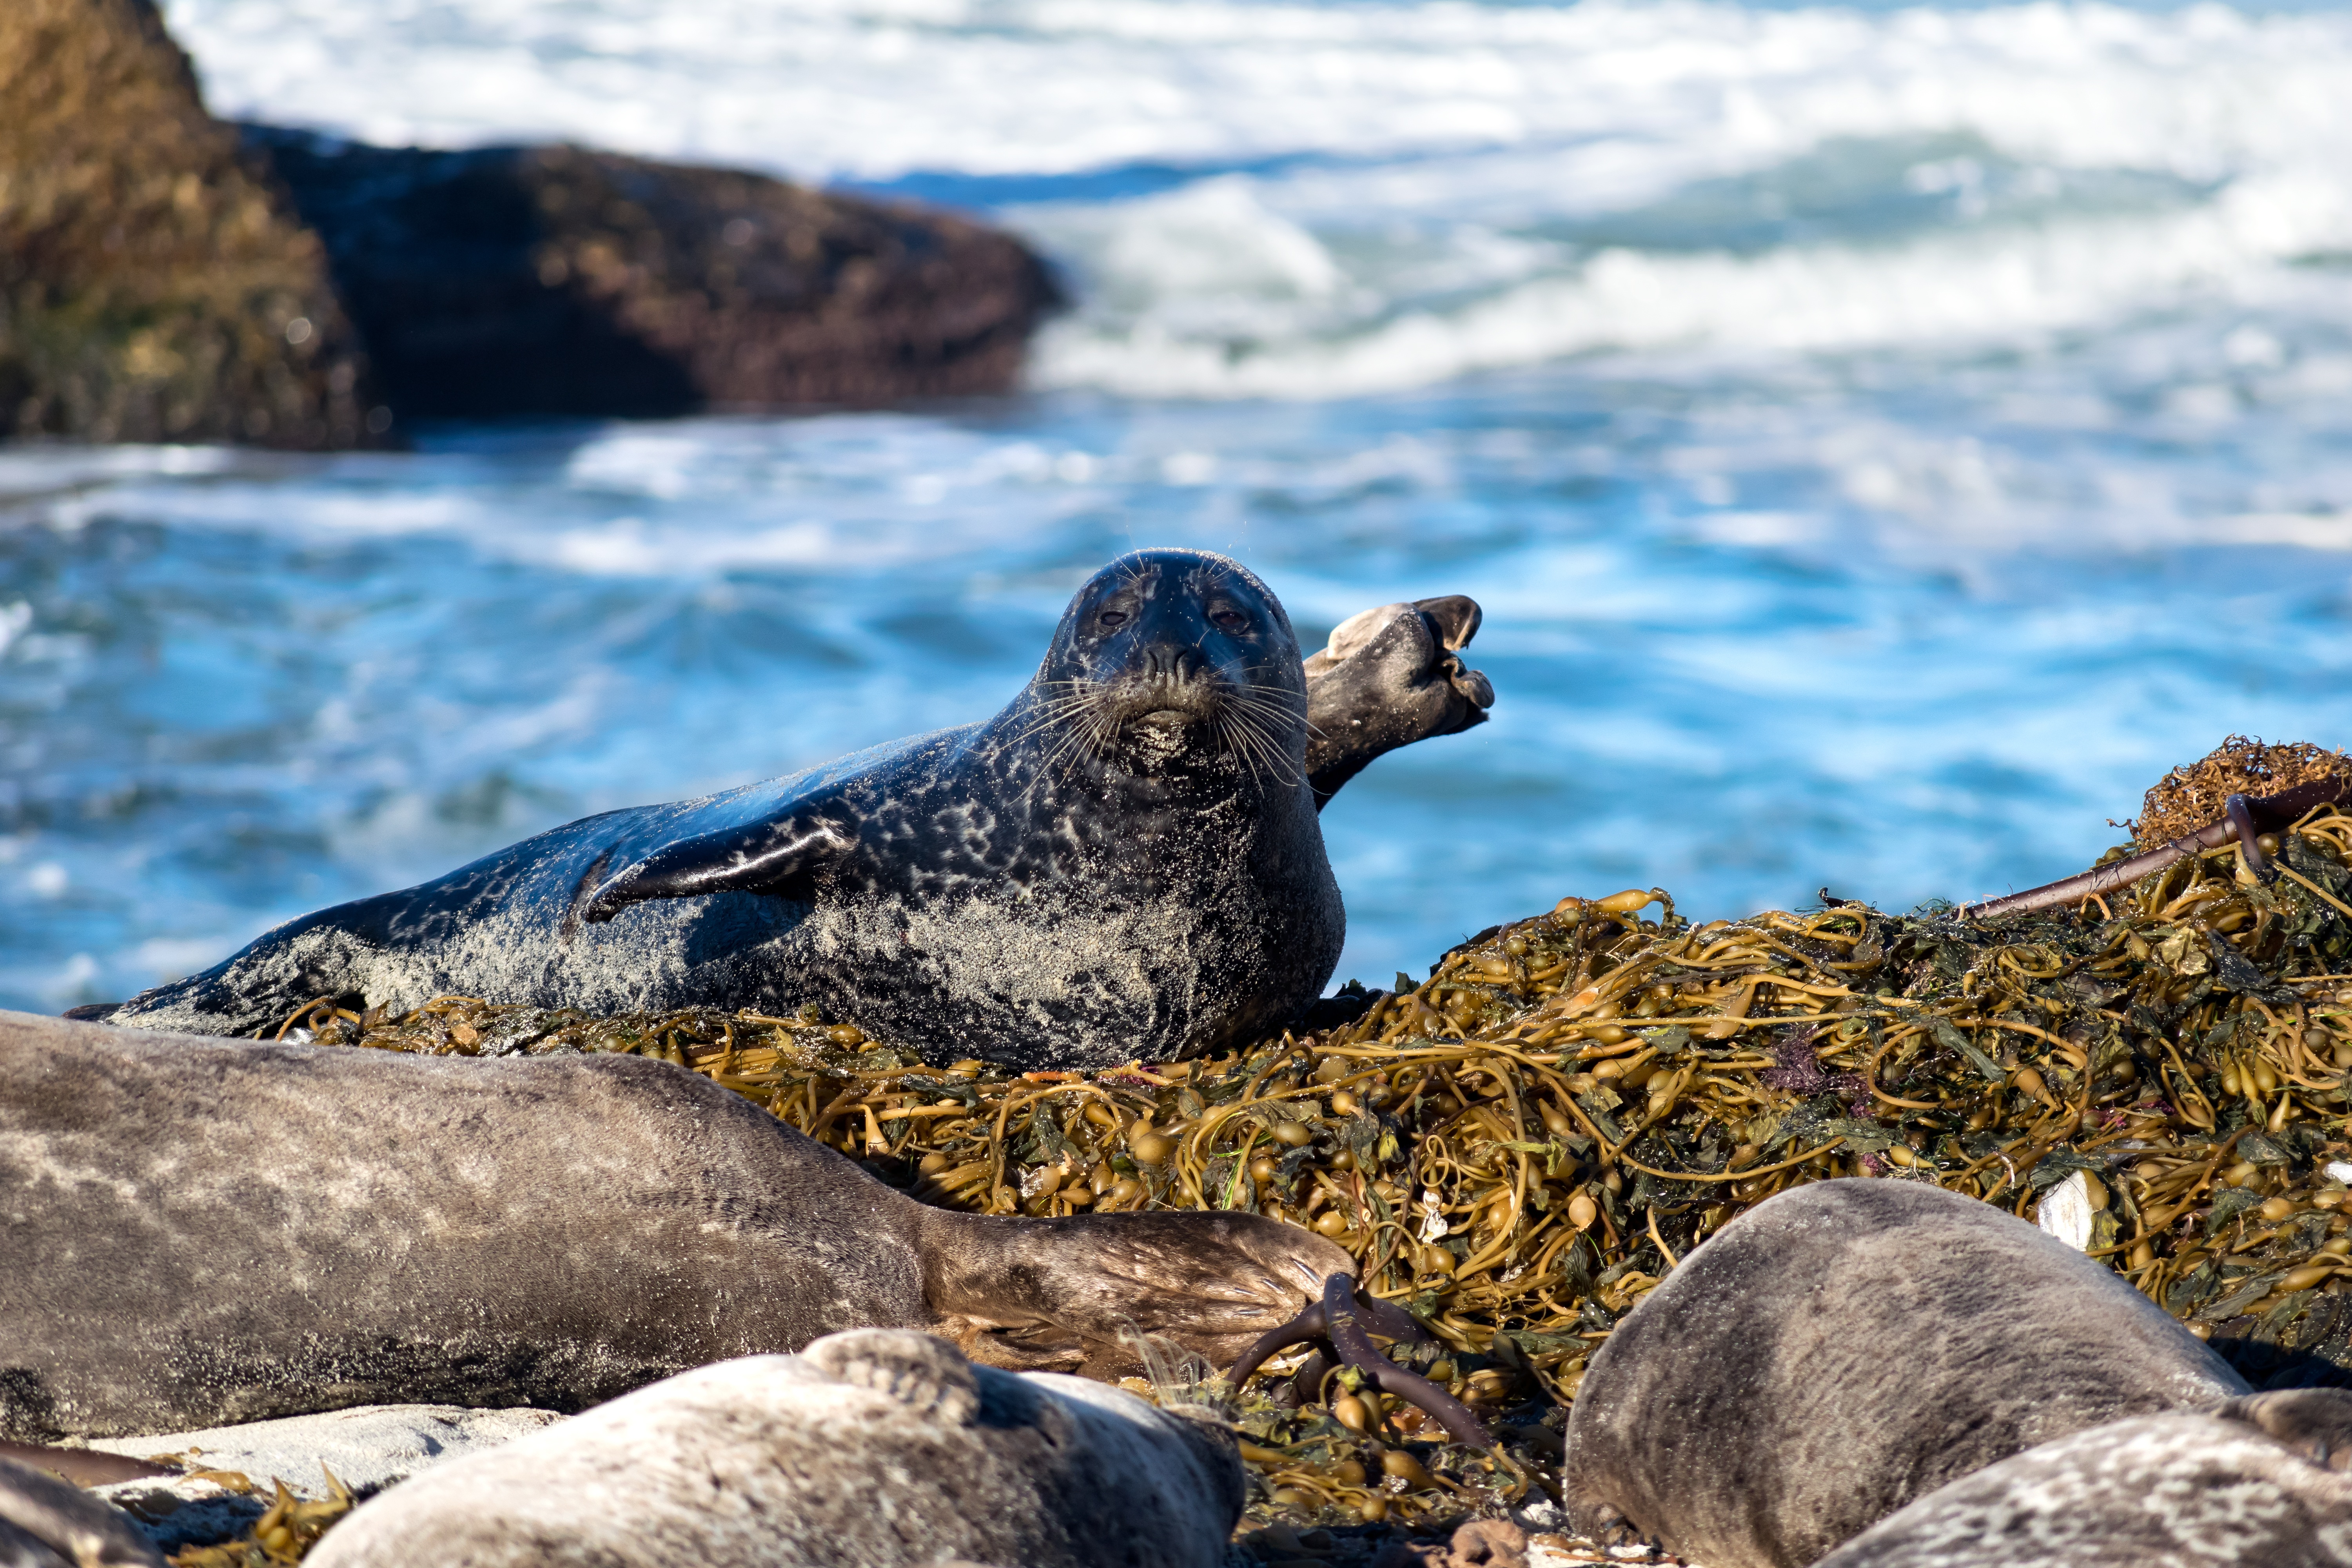
beach, sea, coast, water, nature, rock, ocean, shore, animal, coastline, wildlife, wild, mammal, blue, seal, california, fauna, life, west coast, outdoors, waves, marine, seals, vertebrate, pacific, otter, harbor seal, california beach, marine mammal